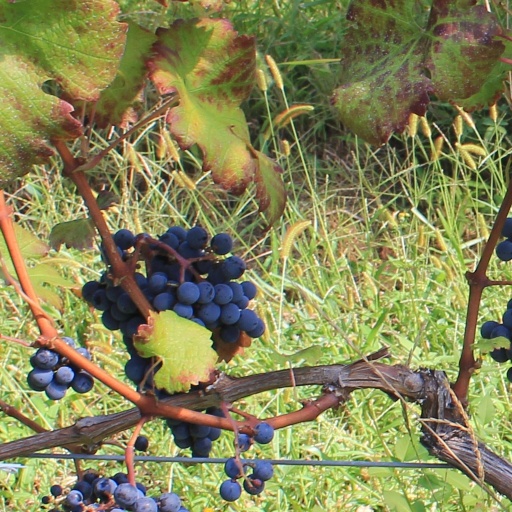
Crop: grape